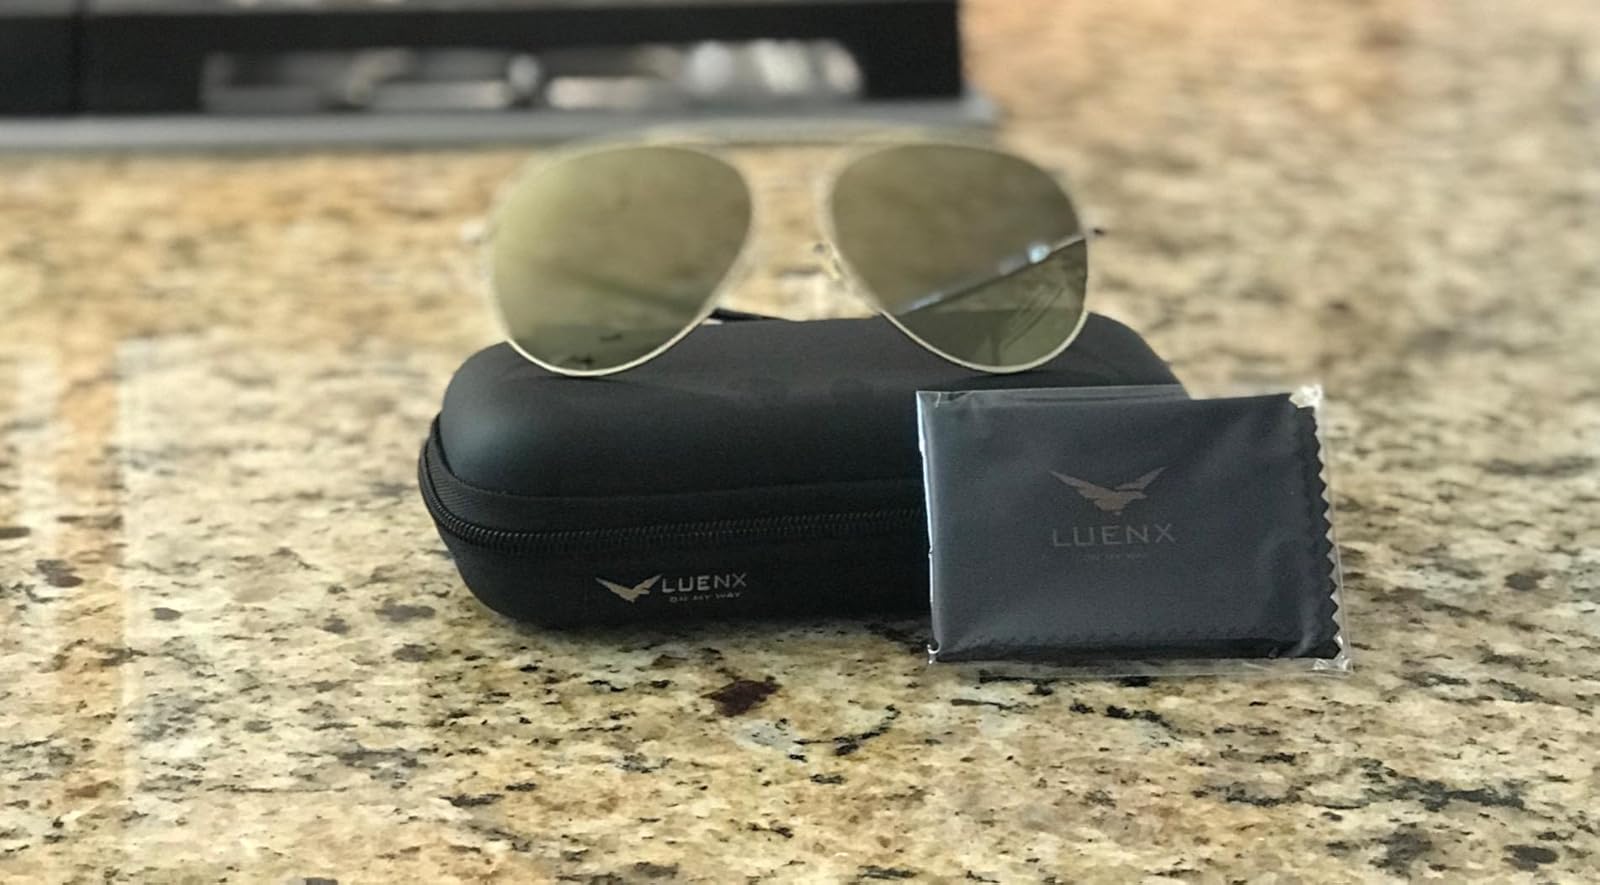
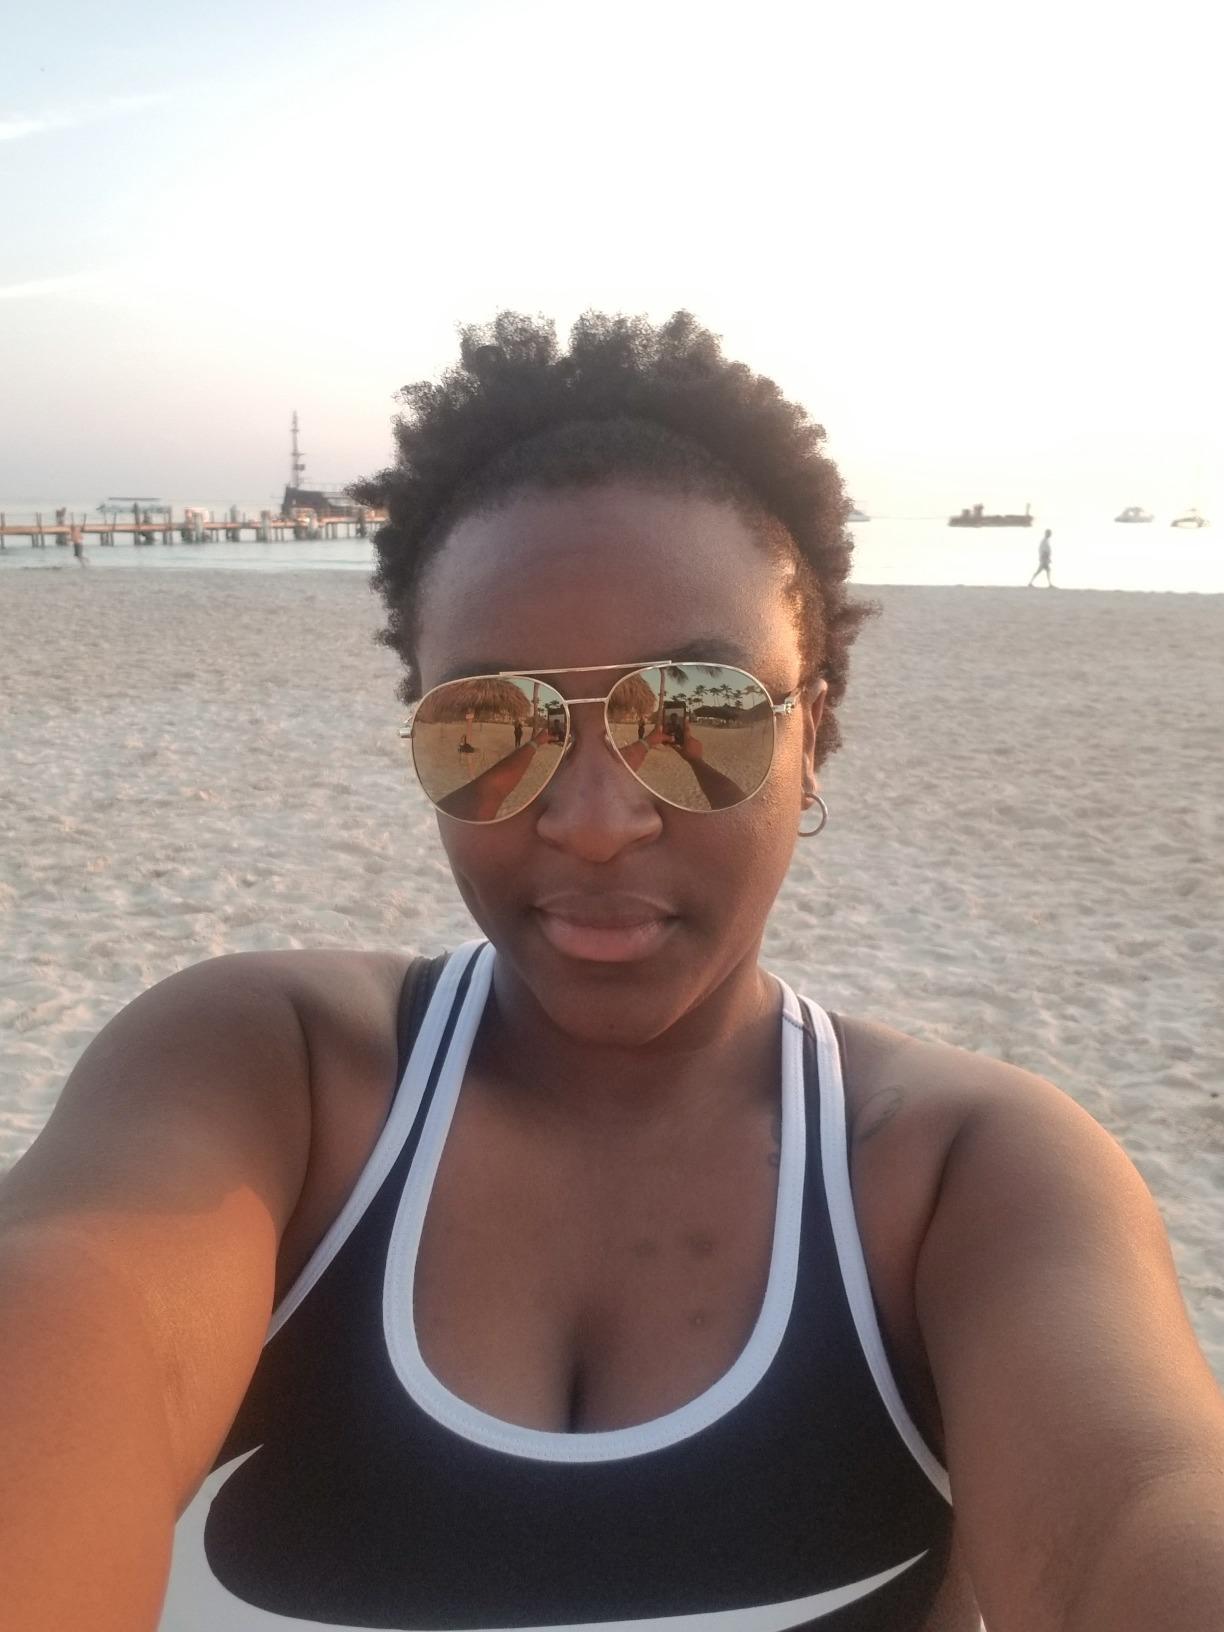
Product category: accessories_sunglasses
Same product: yes